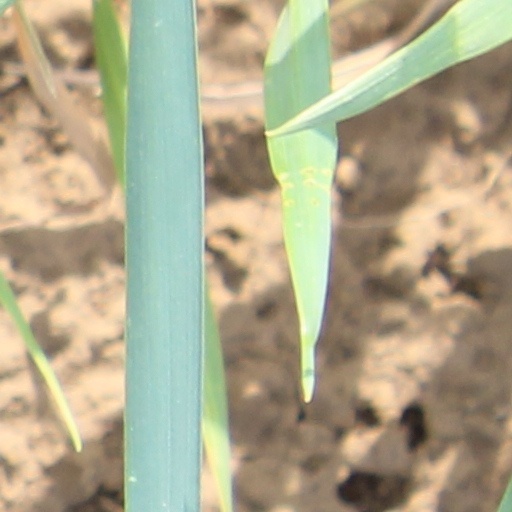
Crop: wheat